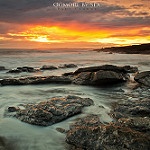
Label: sea